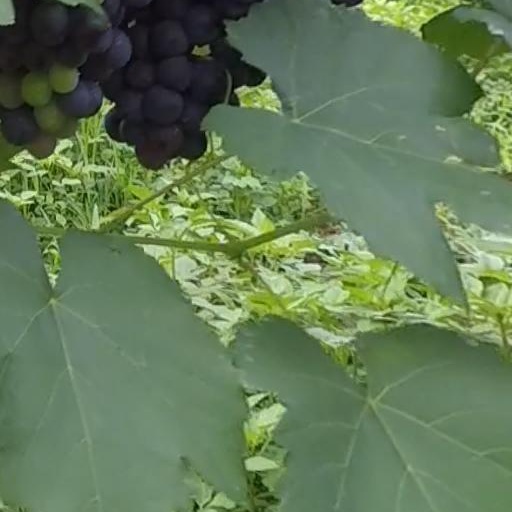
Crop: grape